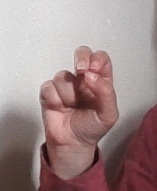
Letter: gaaf